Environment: real
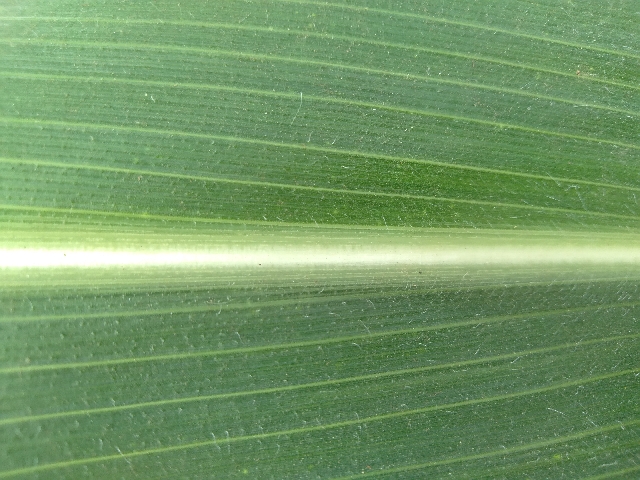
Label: healthy